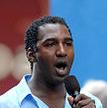
Age: 42